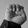
ASL letter: E